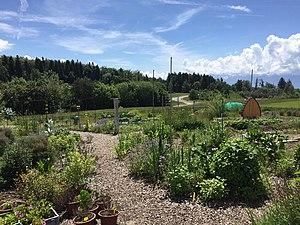
EHL - Potager
L'École hôtelière de Lausanne est un établissement de management hôtelier en Suisse. L'École est régulièrement classée première parmi les meilleures écoles hôtelières au monde. Elle forme des étudiants qui souhaitent accéder à des carrières managériales dans l’hôtellerie et les professions de l'accueil.